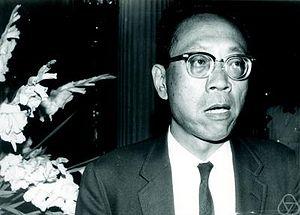
Kai Lai Chung est un mathématicien sino-américain connu pour ses importantes contributions à la théorie des probabilités moderne.